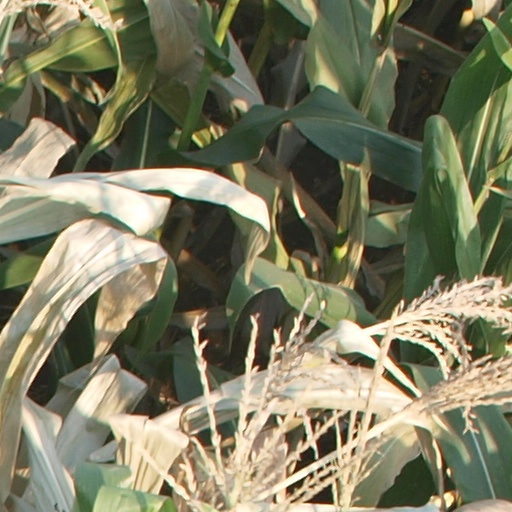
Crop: maize; corn